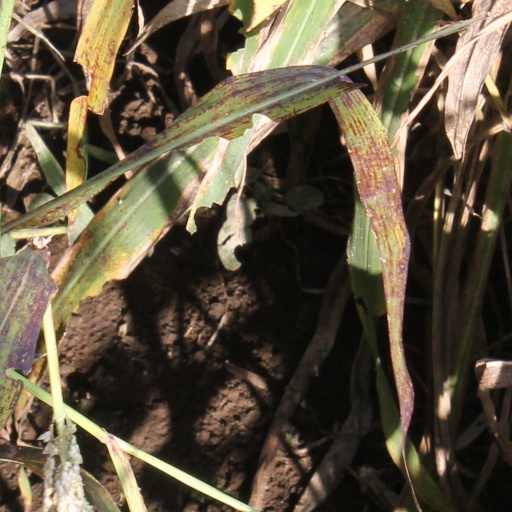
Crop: sorghum